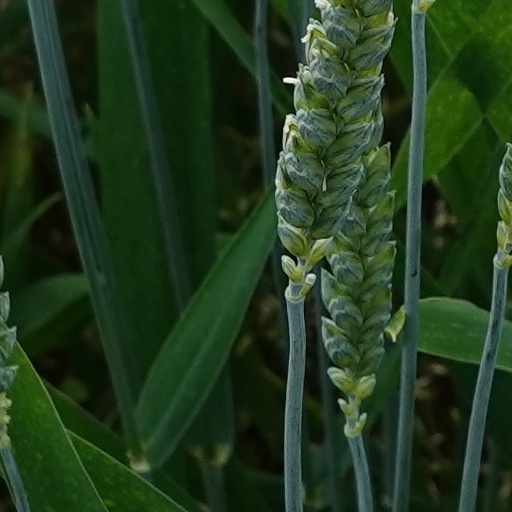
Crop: wheat